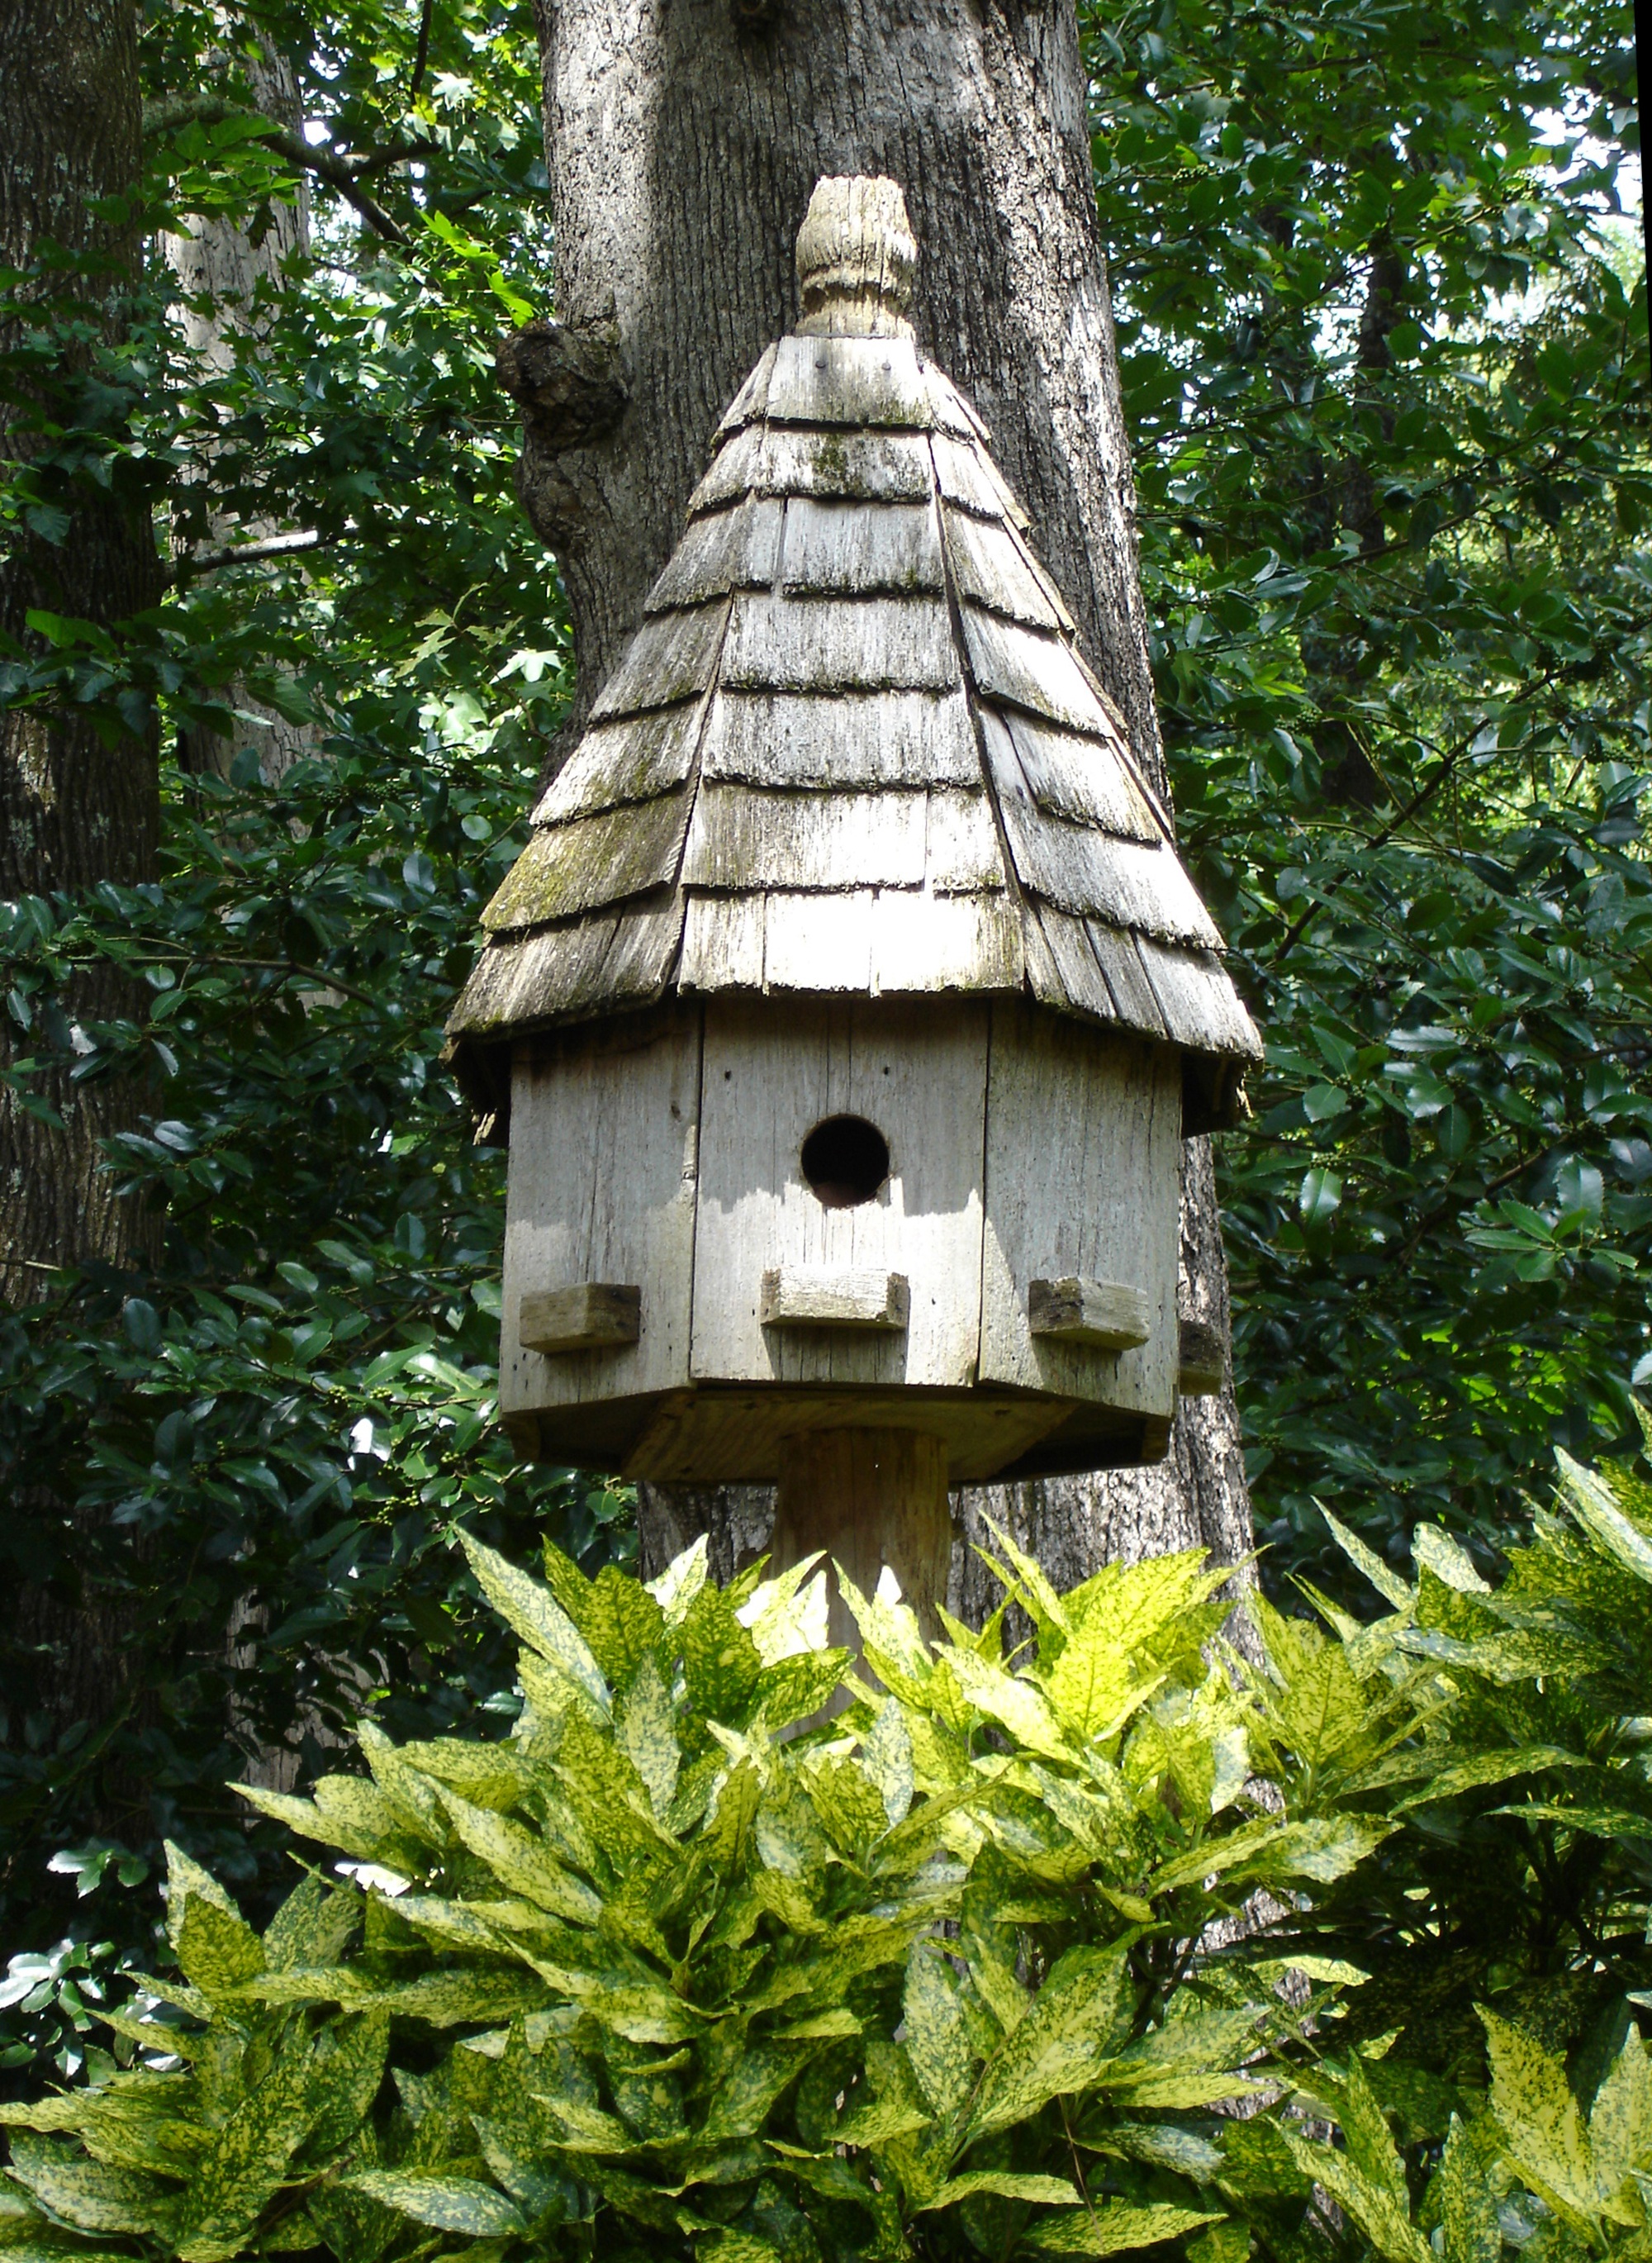
tree, nature, decoration, tower, garden, shrine, birdhouse, outdoor structure